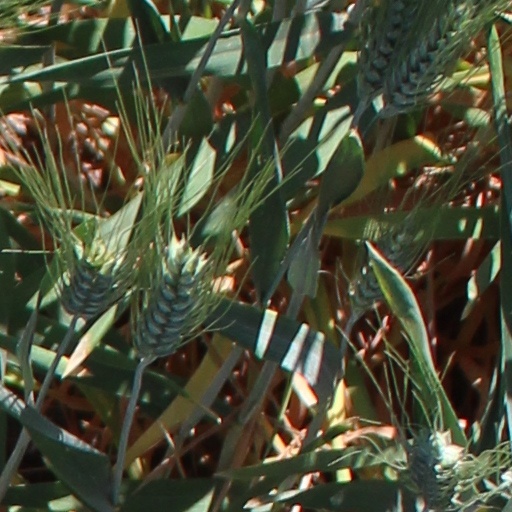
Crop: wheat